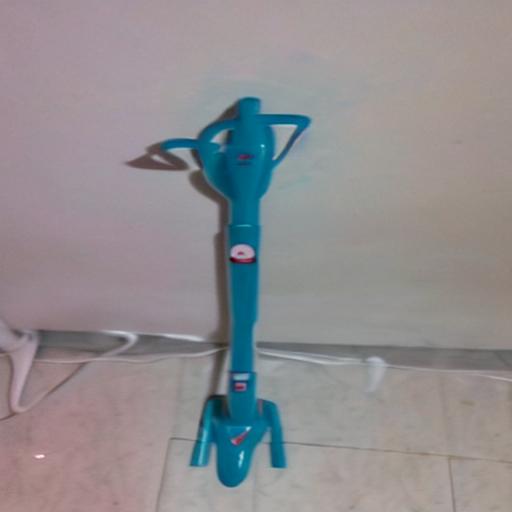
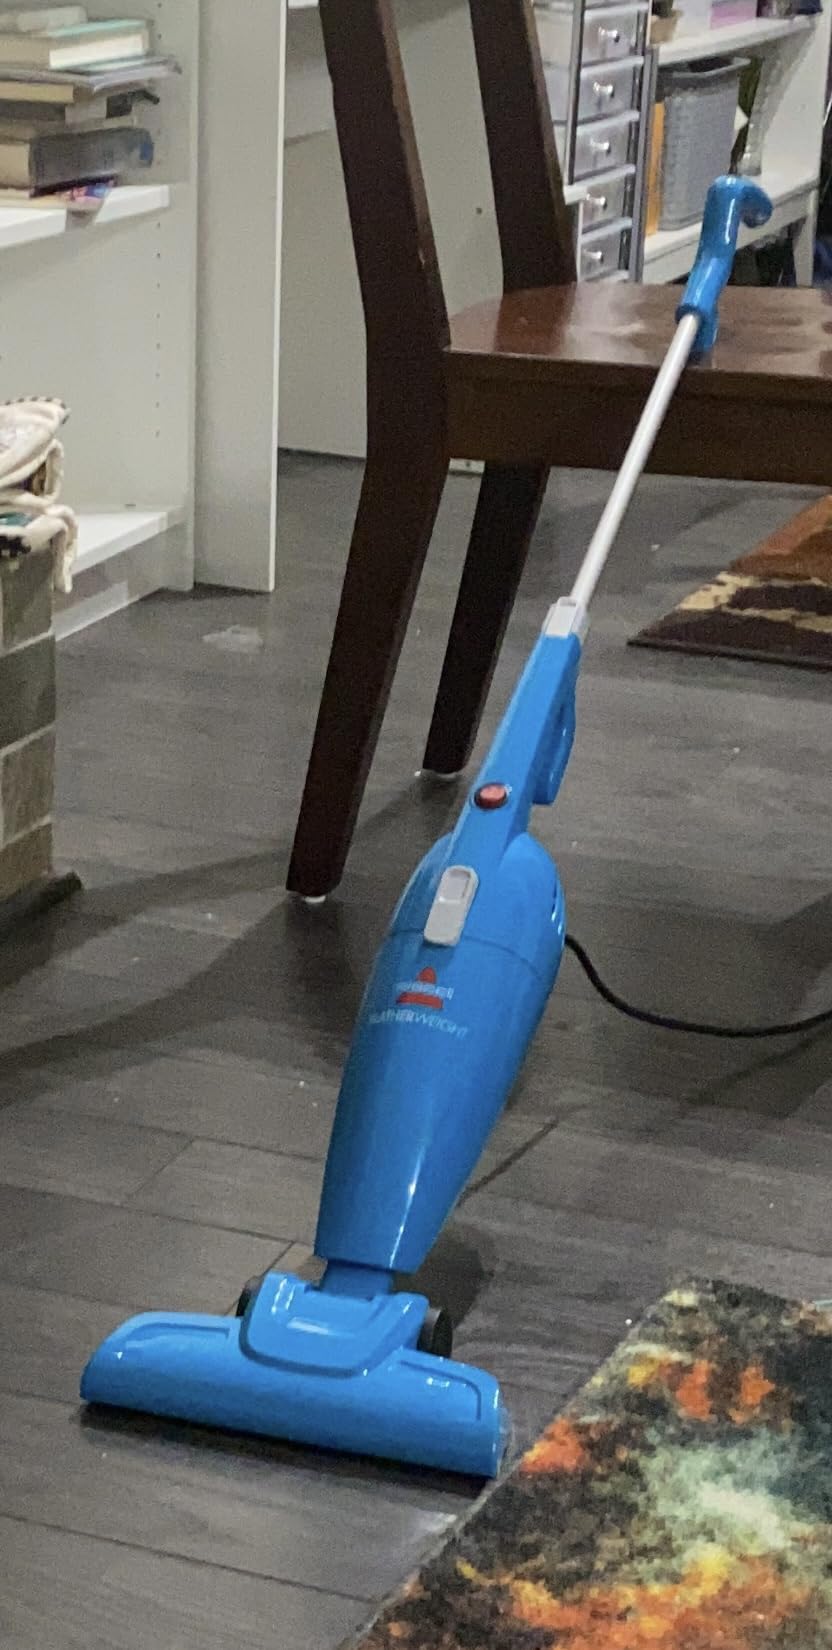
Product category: items_vacuum
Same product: no